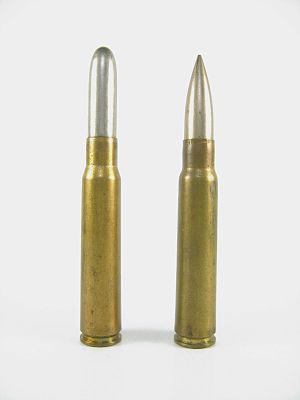
La munition 7,92 × 57 mm est une cartouche allemande d'arme d'épaule développée entre 1886 et 1888 par Mauser et adoptée en 1889 comme munition du fusil Gewehr 88 et ses dérivés sous le nom M/88. Beaucoup utilisée par l'armée allemande pendant la Seconde Guerre mondiale pour plusieurs armes iconiques comme la mitrailleuse MG42 ou encore le fusil d'infanterie Karabiner 98k.